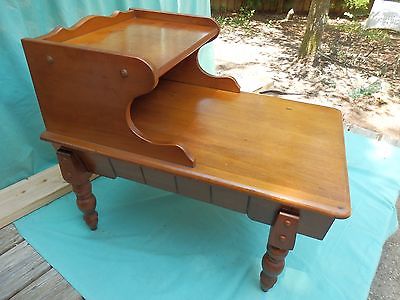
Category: table